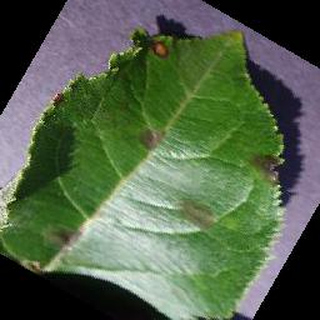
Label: apple_apple_scab